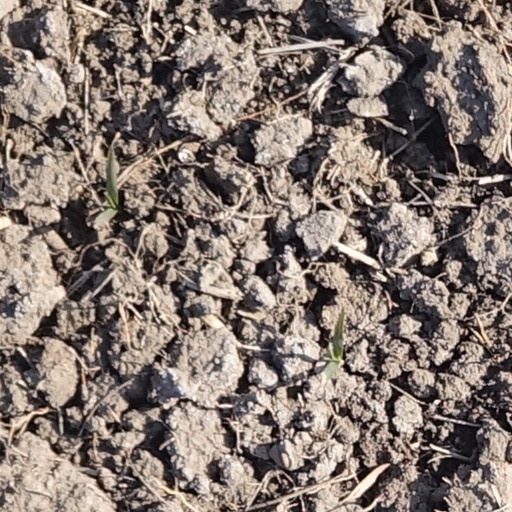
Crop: wheat